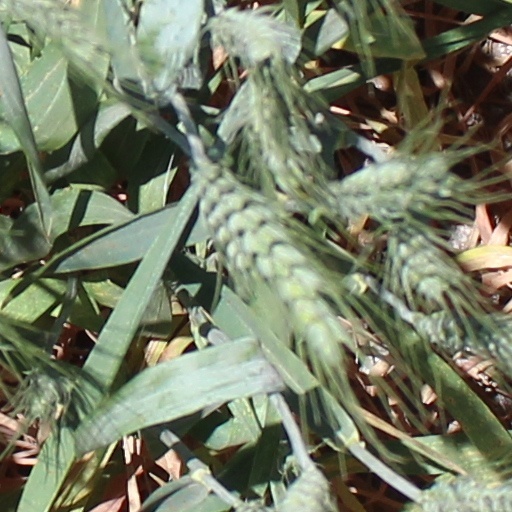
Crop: wheat